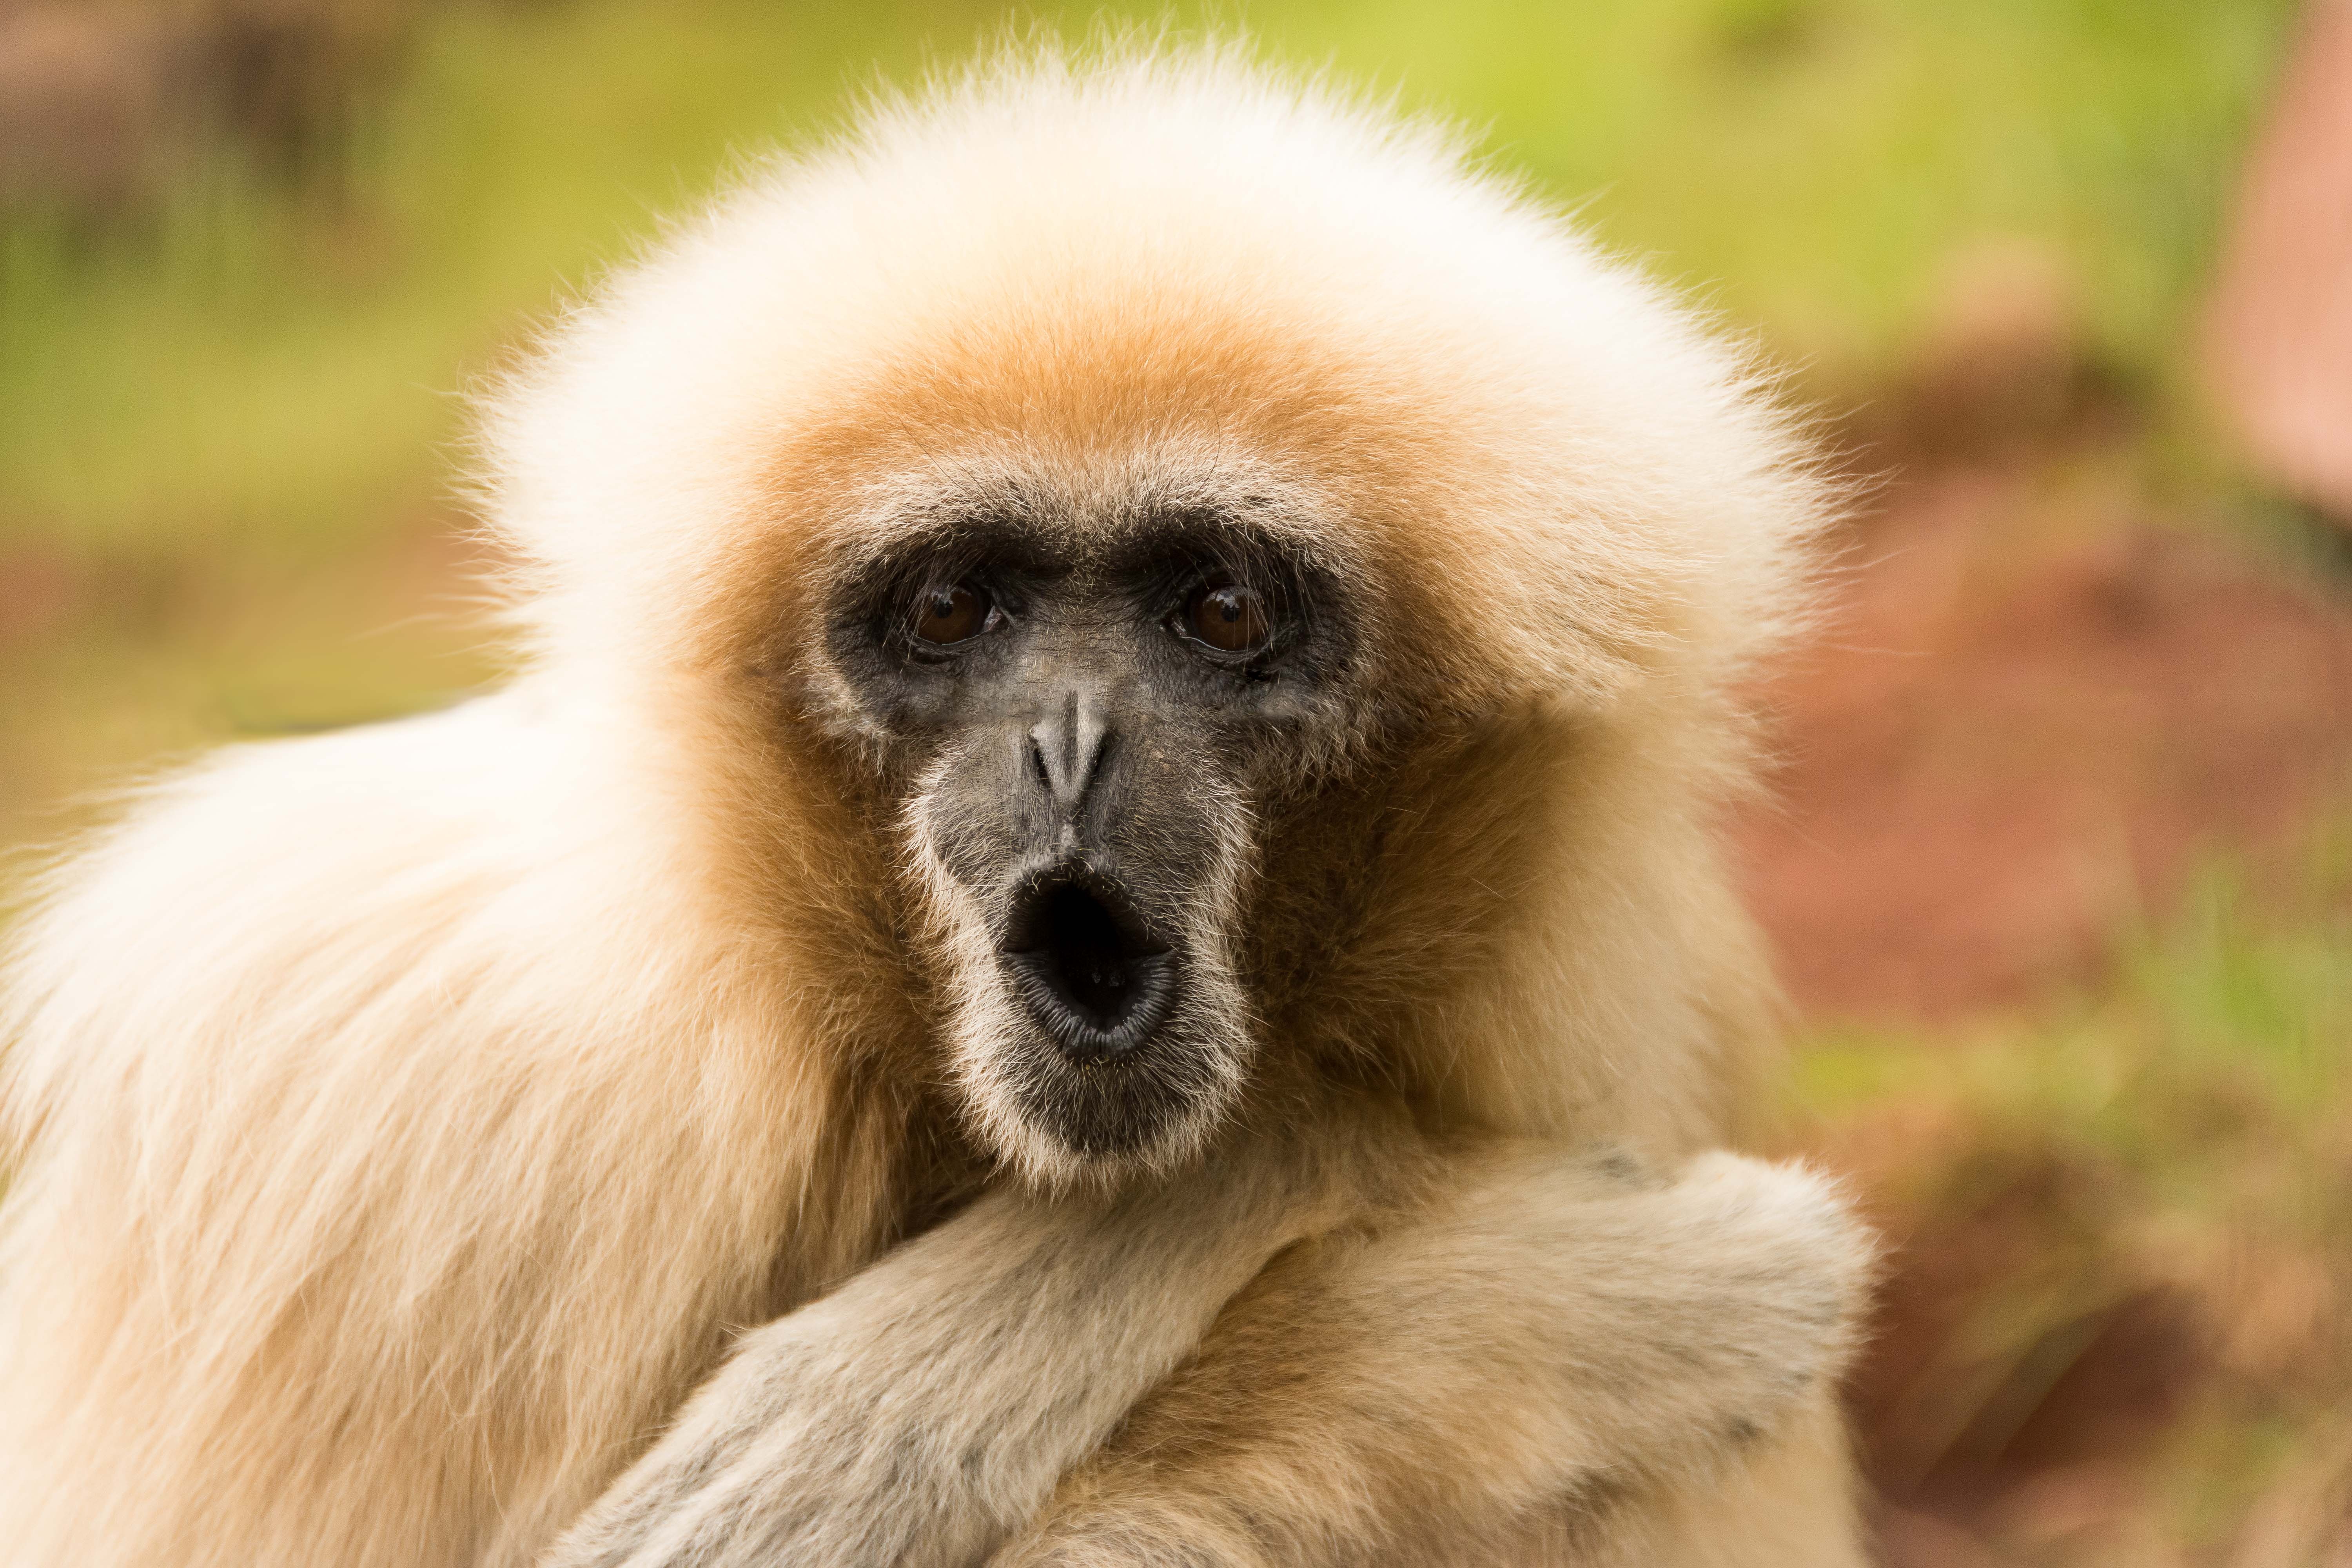
nature, animal, cute, wildlife, wild, zoo, fur, mammal, monkey, fauna, primate, ape, gibbon, vertebrate, funny, macaque, old world monkey, langur, new world monkey